Canaletto

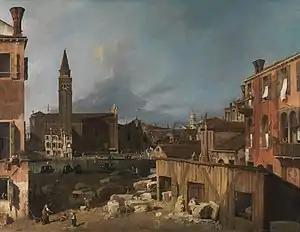
"The Stonemason's Yard", painted

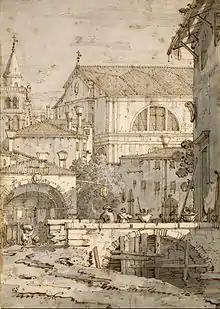
"Architectural Capriccio", drawing, Morgan Library & Museum

He was born in Venice as the son of the painter Bernardo Canal, hence his mononym "Canaletto" ("little Canal"), and Artemisia Barbieri. Canaletto served an apprenticeship with his father and his brother of a theatrical scene painter. In 1718, having already taken part in designing sets for operas by Fortunato Chelleri, Giovanni Porto and Antonio Vivaldi, Canaletto travelled to Rome. During his time in Rome, he worked with his father producing the scenery for two operas by the composer Alessandro Scarlatti, "Tito Sempronio Greco" and "Turno Aricino" which were performed at the Teatro Catranica during the carnival season of 1720.